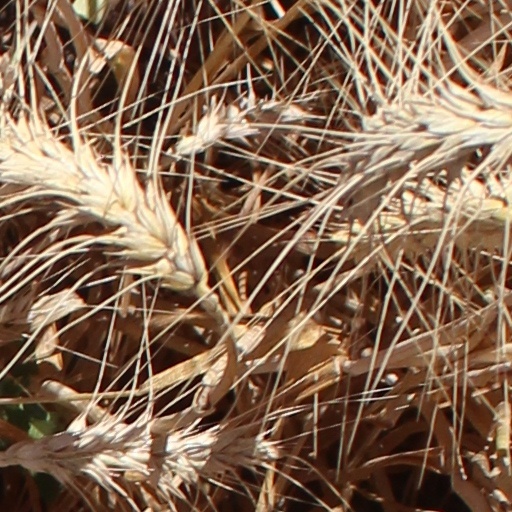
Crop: wheat